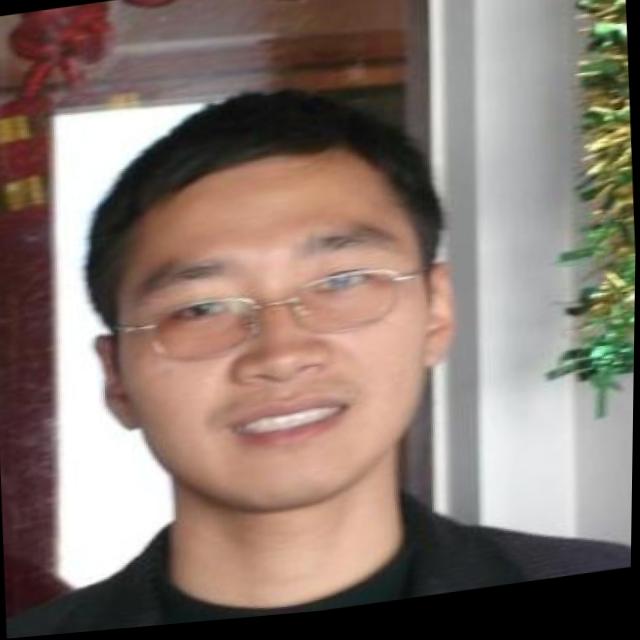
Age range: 21-44